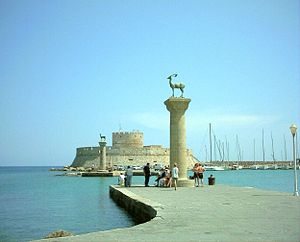
Rhodos by
Rhodos by ligger på øen Rhodos en del af Dodekaneserne. Rhodos by er nærmest en fæstning.